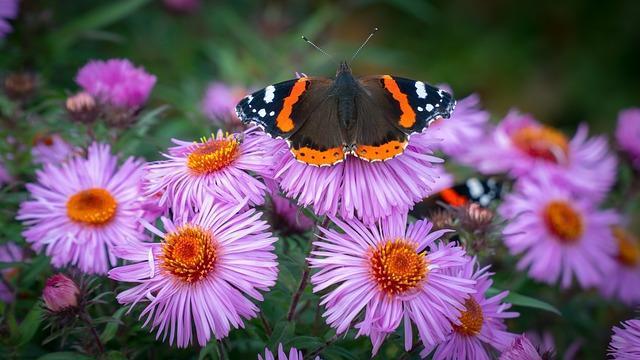
butterfly